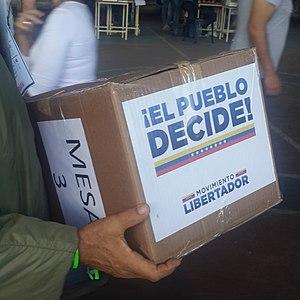
Un référendum a eu lieu 16 juillet 2017, à l'initiative de l'opposition, pour protester contre la tenue des élections législatives vénézuéliennes de 2017. Le référendum a ainsi lieu de manière non officielle, sans être organisé ni reconnu par le gouvernement.